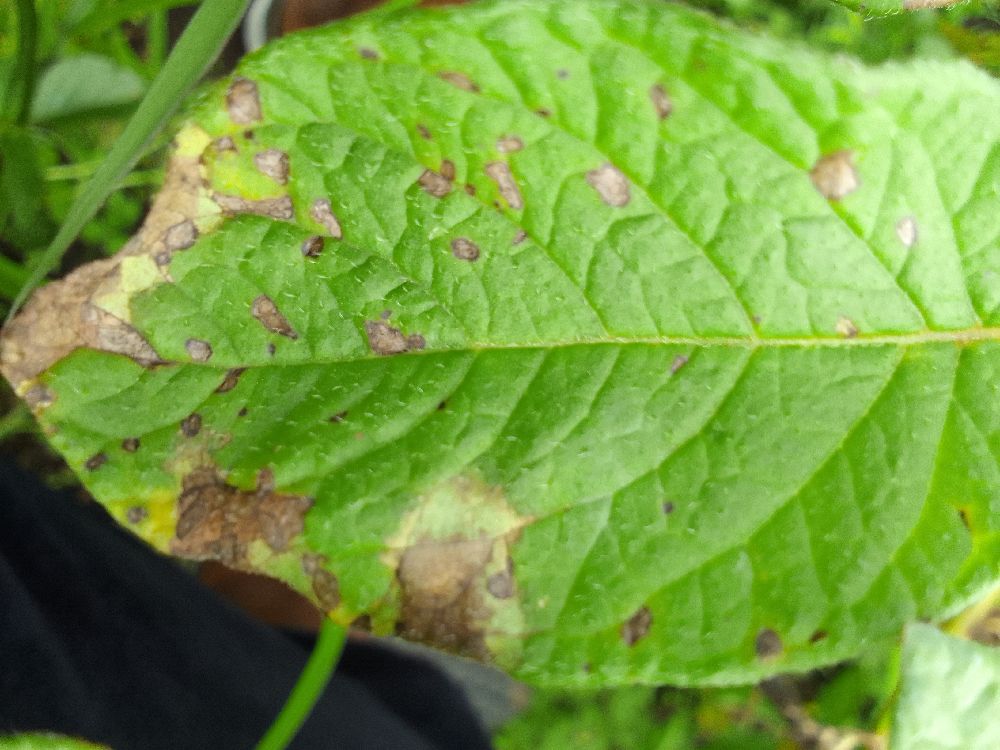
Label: Late blight